Siena Cathedral Pulpit

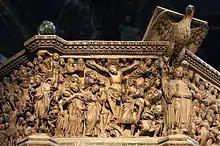
Crucifixion panel from the Siena Pulpit

Between the images of the Shepherds visitation to Mary and the new born Jesus to the next panel containing the journey and adoration of the magi stands a carving of Isaiah; who was an 8th-century prophet The panels reliefs begin with horsemen riding in from the left with other animals, such as camels and dogs carved into the panel as well. Added with the flora sculpted above the magi, it can be seen that Nicola wanted to embrace naturalistic themes. The upper right hand corner holds the scene with Jesus being adored by the Magi while sitting on his mother’s lap. The fold of the robes that each character wears and the S-shape pattern in the hair denotes Roman stylistic influence.